Antifa (Germany)

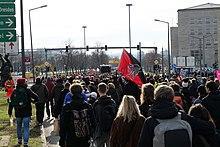
Antifa protest in Dresden, 15 February 2020

Most contemporary antifa groups were formed after the German reunification in 1990, mainly in the early part of the 1990s. In 1990, "Autonome Antifa (M)" was established in Göttingen. "Antifaschistische Aktion Berlin", founded in 1993, became one of the more prominent groups. "" was an umbrella organisation at the federal level that coordinated these groups across Germany. Aside from their violent clashes with ultra-nationalists, these groups participated in the annual May Day in Kreuzberg which resulted in large-scale riots in 1987 and which have been characterized by a significant police presence. In 2003, "Antifaschistisches Infoblatt" joined "Antifa-Net", part of an international network, including the likes of Britain's "Searchlight" and Sweden's "Expo" magazine.